Two Pesos, Inc. v. Taco Cabana, Inc.

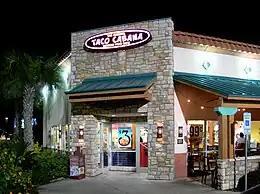
A Taco Cabana location in Dallas, Texas

Writing for the majority of the Court, Justice Byron White held that a distinctive trade dress is generally entitled to protection under the Lanham Act because users of a trade dress "should be able to maintain what competitive position it has and continue to seek wider identification among potential customers." Justice White noted that trade dresses, "even if not registered, remain inherently capable of distinguishing the goods of the users of these marks." Additionally, a business owner that copies a trade dress "may be seen as falsely claiming that his products may for some reason be thought of as originating from the plaintiff." Justice White also held that the Lanham Act did not include a secondary meaning requirement for trade dress, concluding that "a secondary meaning requirement for a nondescriptive trade dress would hinder improving or maintaining the producer's competitive position." Furthermore, he concluded that a secondary meaning requirement would have anticompetitive effects because a competitor could "appropriate the originator's dress in other markets" prior to the establishment of the secondary meaning and "deter the originator from expanding into and competing in these areas." Consequently, the Court ordered Two Pesos to pay $3.7 million in damages to Taco Cabana. Justice Antonin Scalia wrote a concurring opinion, while Justice John Paul Stevens and Justice Clarence Thomas wrote opinions concurring in the judgment.